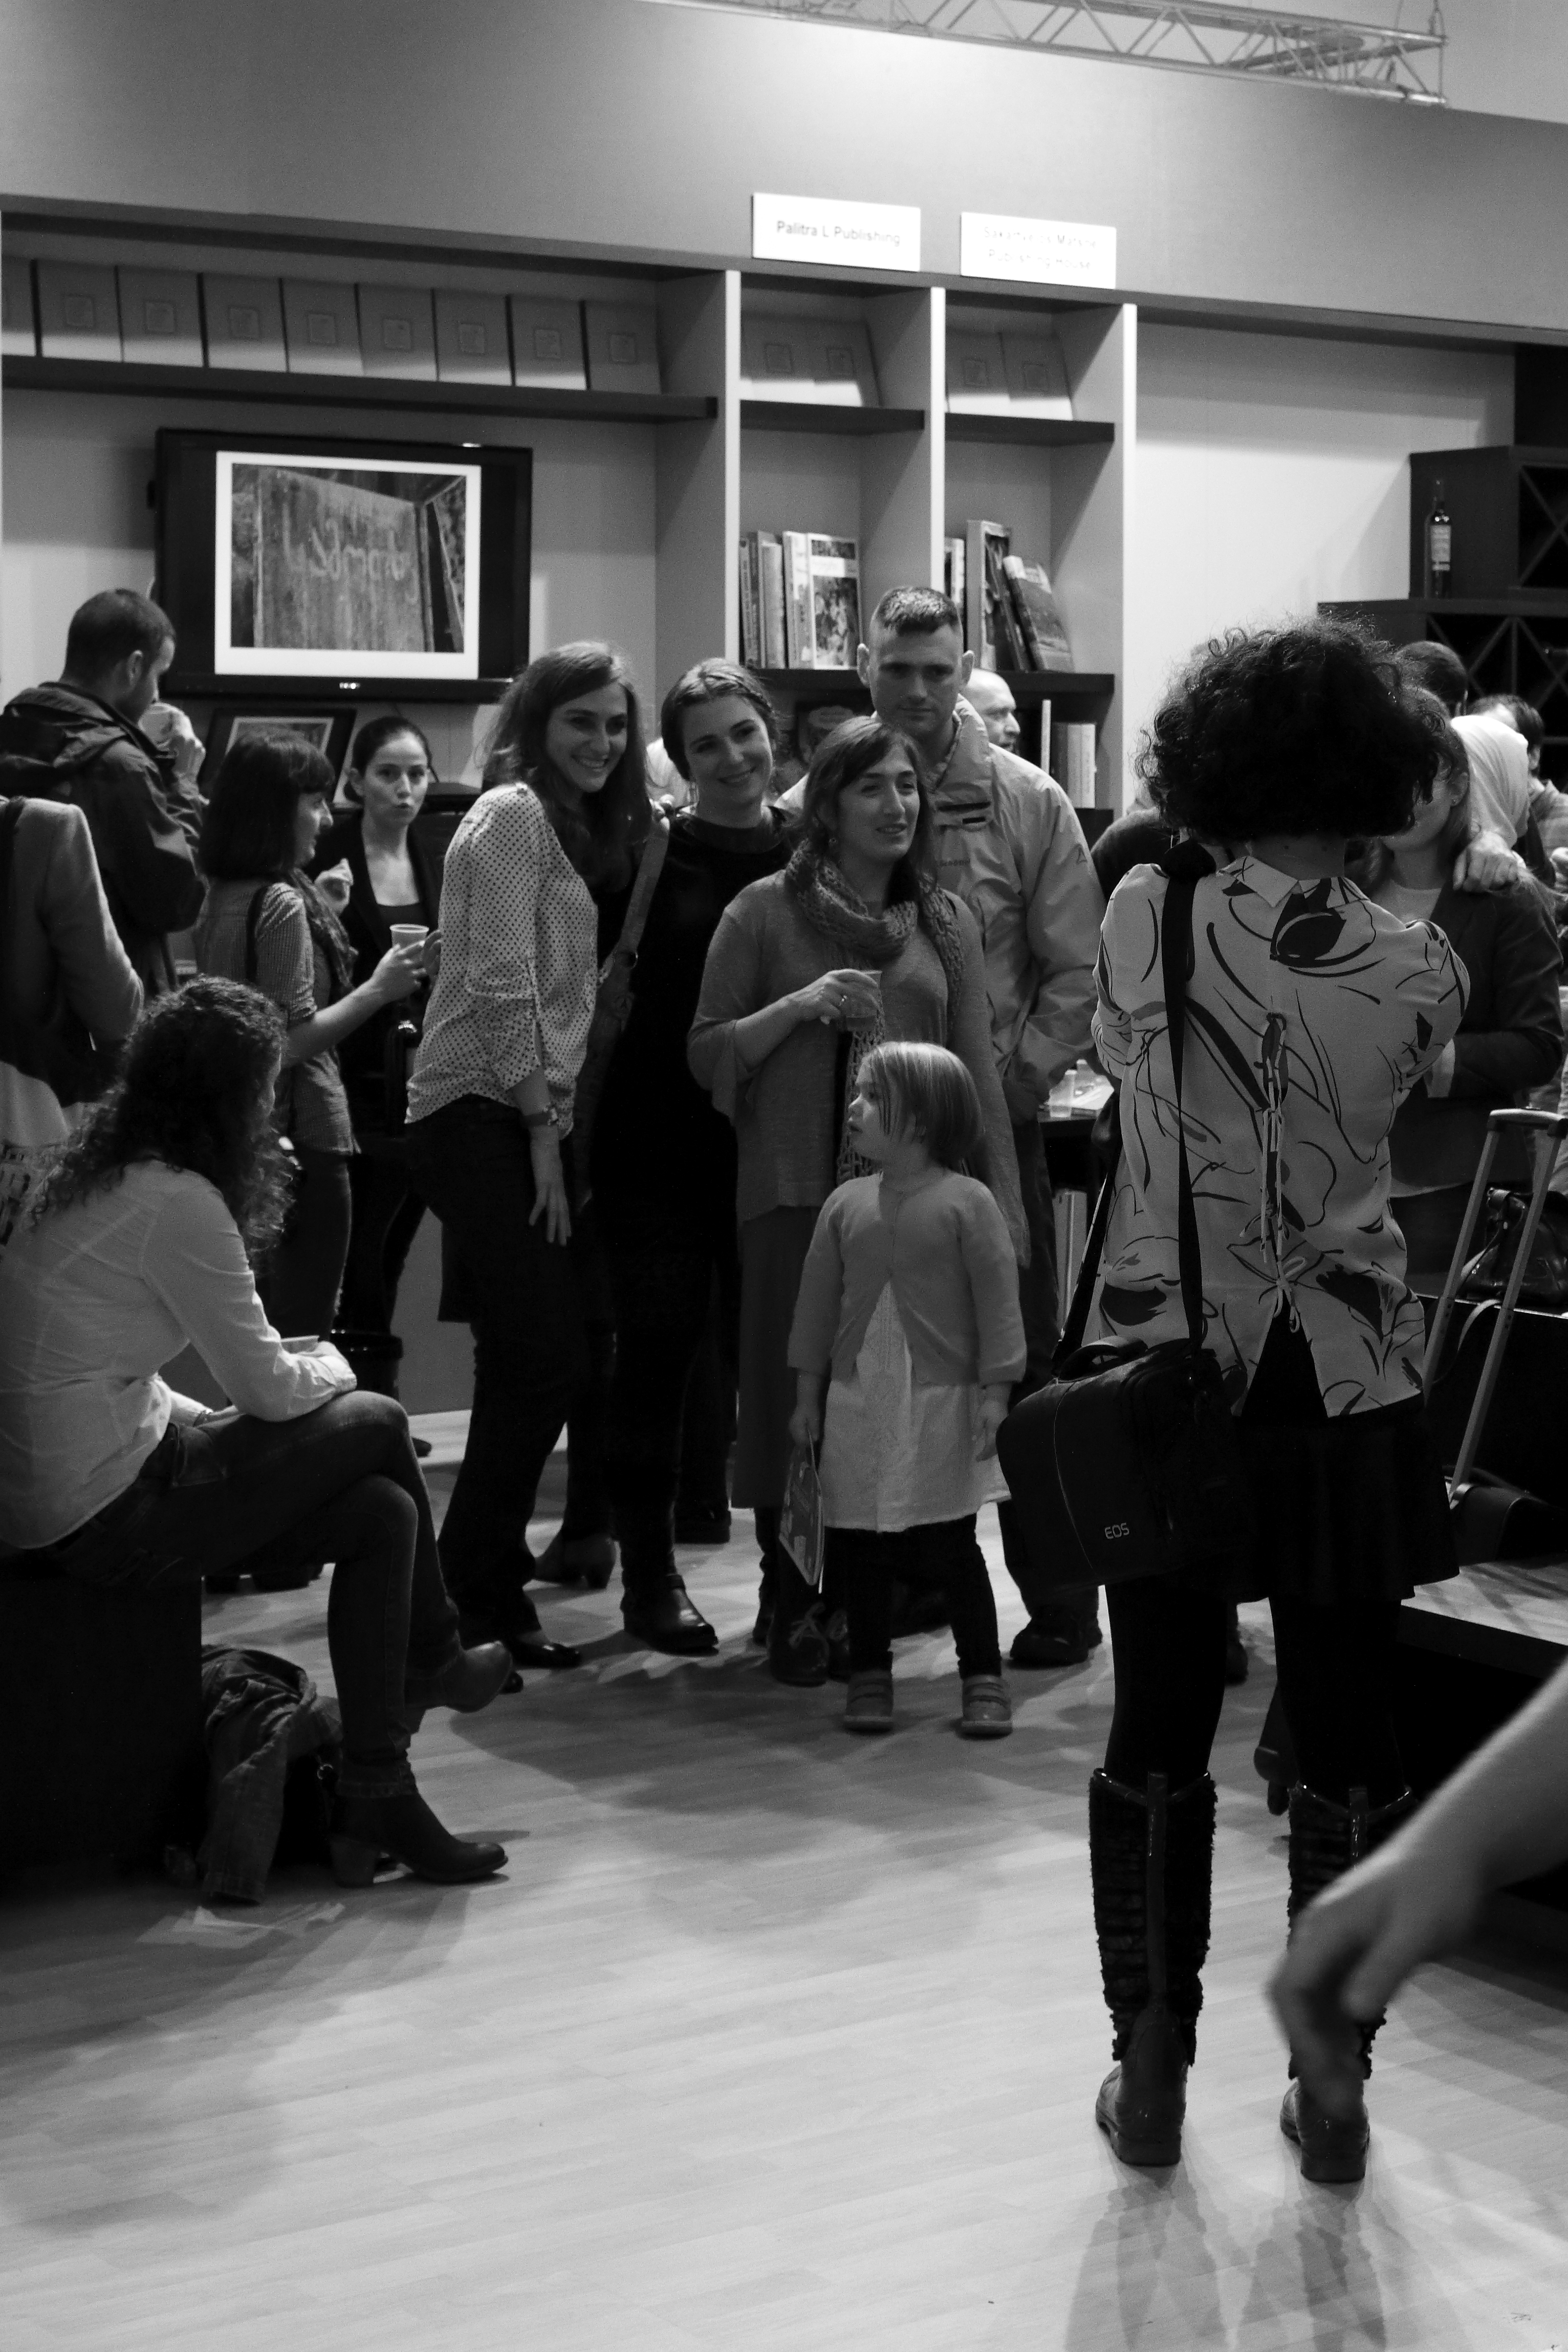
black and white, white, crowd, dance, black, monochrome, bw, blackandwhite, blackwhite, sports, books, germany, alemania, allemagne, sw, schwarzweiss, schwarzweis, fair, entertainment, frankfurtmain, frankfurtammain, frankfurtam, frankfurtamain, germania, hesse, hassia, hessen, frankfurt, schwarzweissfotografie, schwarzweisfotografie, buch, messe, buchmesse, bookfair, buecher, b cher, performing arts, monochrome photography, social group